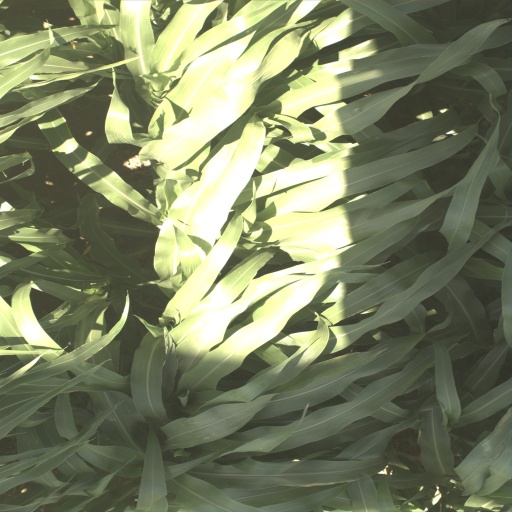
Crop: sorghum